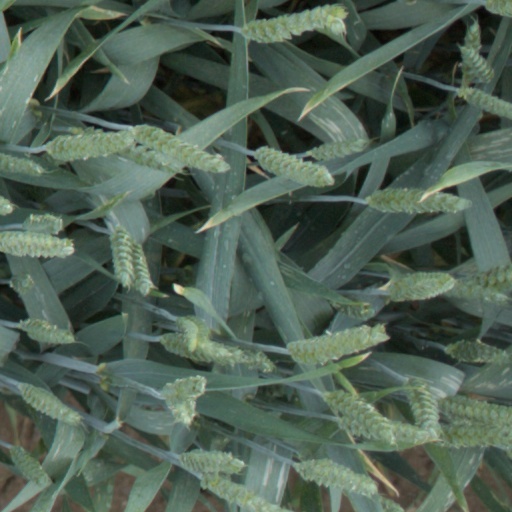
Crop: wheat